Melinting

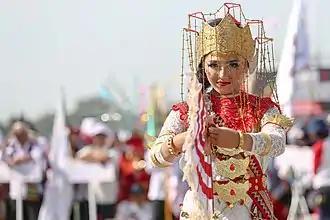
Melinting dance begins with the opening dance.

The Melinting dance originates from Lampung, and is thought to have developed since Islam gained a large following in Indonesia. However, this dance is not widely known even among the people of Lampung itself.